Gemstone

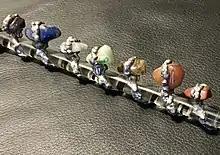
A variety of semiprecious stones in a piece of jewellery

A few gemstones are used as gems in the crystal or other forms in which they are found. Most, however, are cut and polished for usage as jewelry. The two main classifications are as follows: